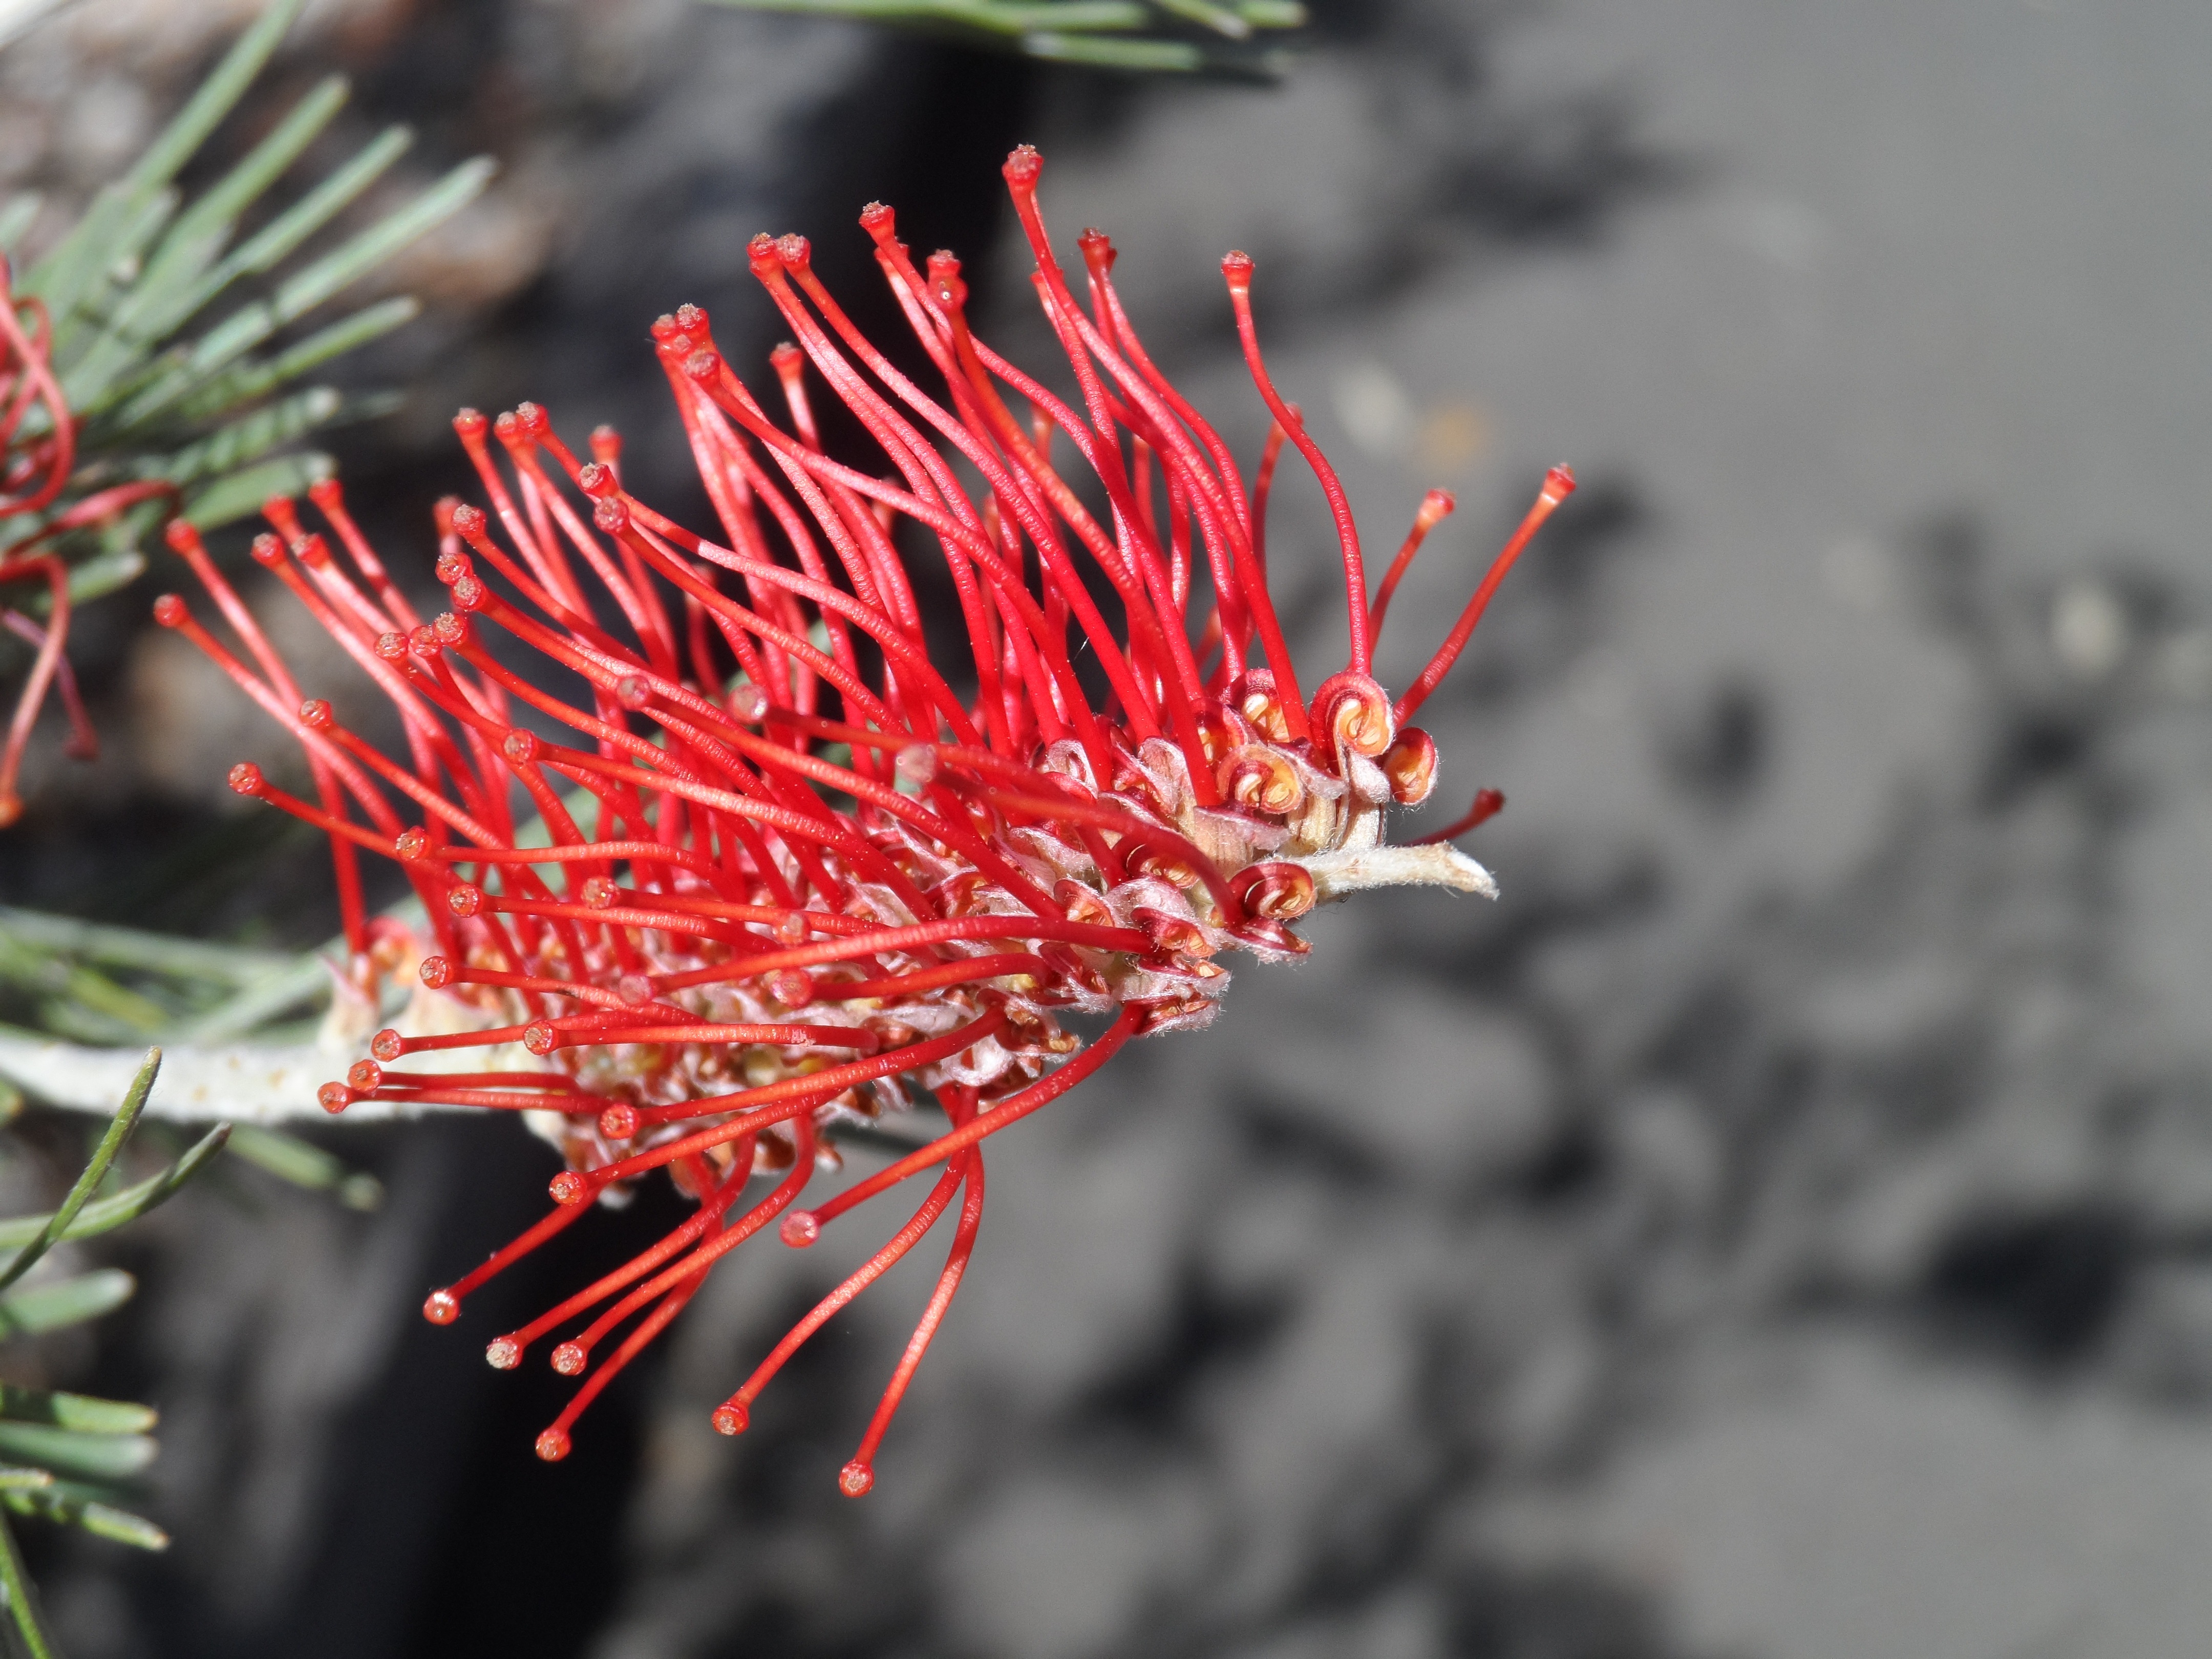
tree, nature, branch, blossom, plant, leaf, flower, frost, bush, foliage, spring, red, natural, botany, flora, botanical, close up, native, australian, shrub, vibrant, macro photography, flowering plant, bottle brush, woody plant, land plant, thorns spines and prickles